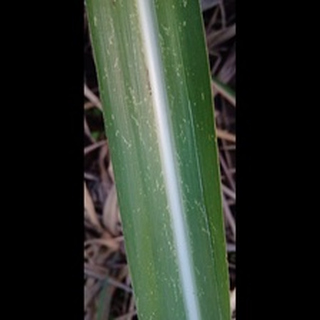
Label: sugarcane_mosaic